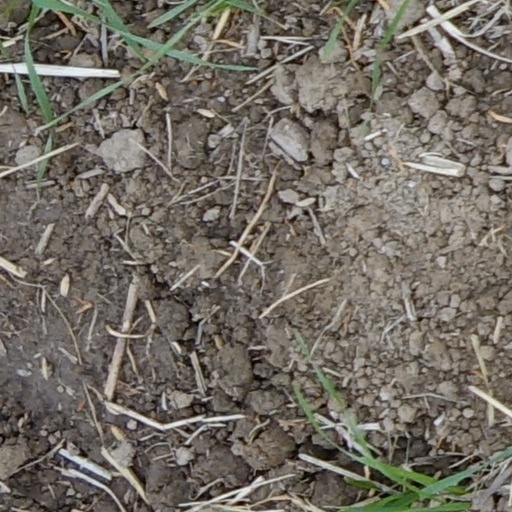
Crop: wheat